Chet Jaworski

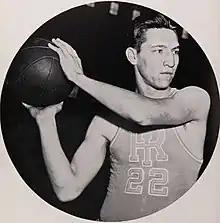
Jaworski with the Rhode Island Rams during the 1938–39 season

Chester Stanley Jaworski (November 8, 1916 – October 16, 2003) was an American basketball player. He was the University of Rhode Island (URI)'s first All-American selection in men's basketball. As a senior in 1938–39, he led the nation in scoring at 22.9 points per game and was named the Helms Foundation College Basketball Player of the Year as well as a Consensus NCAA First Team All-American. He scored a career-high 44 points in December 1938. Jaworski played the forward position in basketball, but he also earned three varsity letters for the school's baseball team and one letter for the football team. For his achievements, Jaworski was enshrined into both the URI and New England Basketball Halls of Fame. He was a member of the Bristol Tramps champions of the 1946–47 Eastern Basketball League – Connecticut